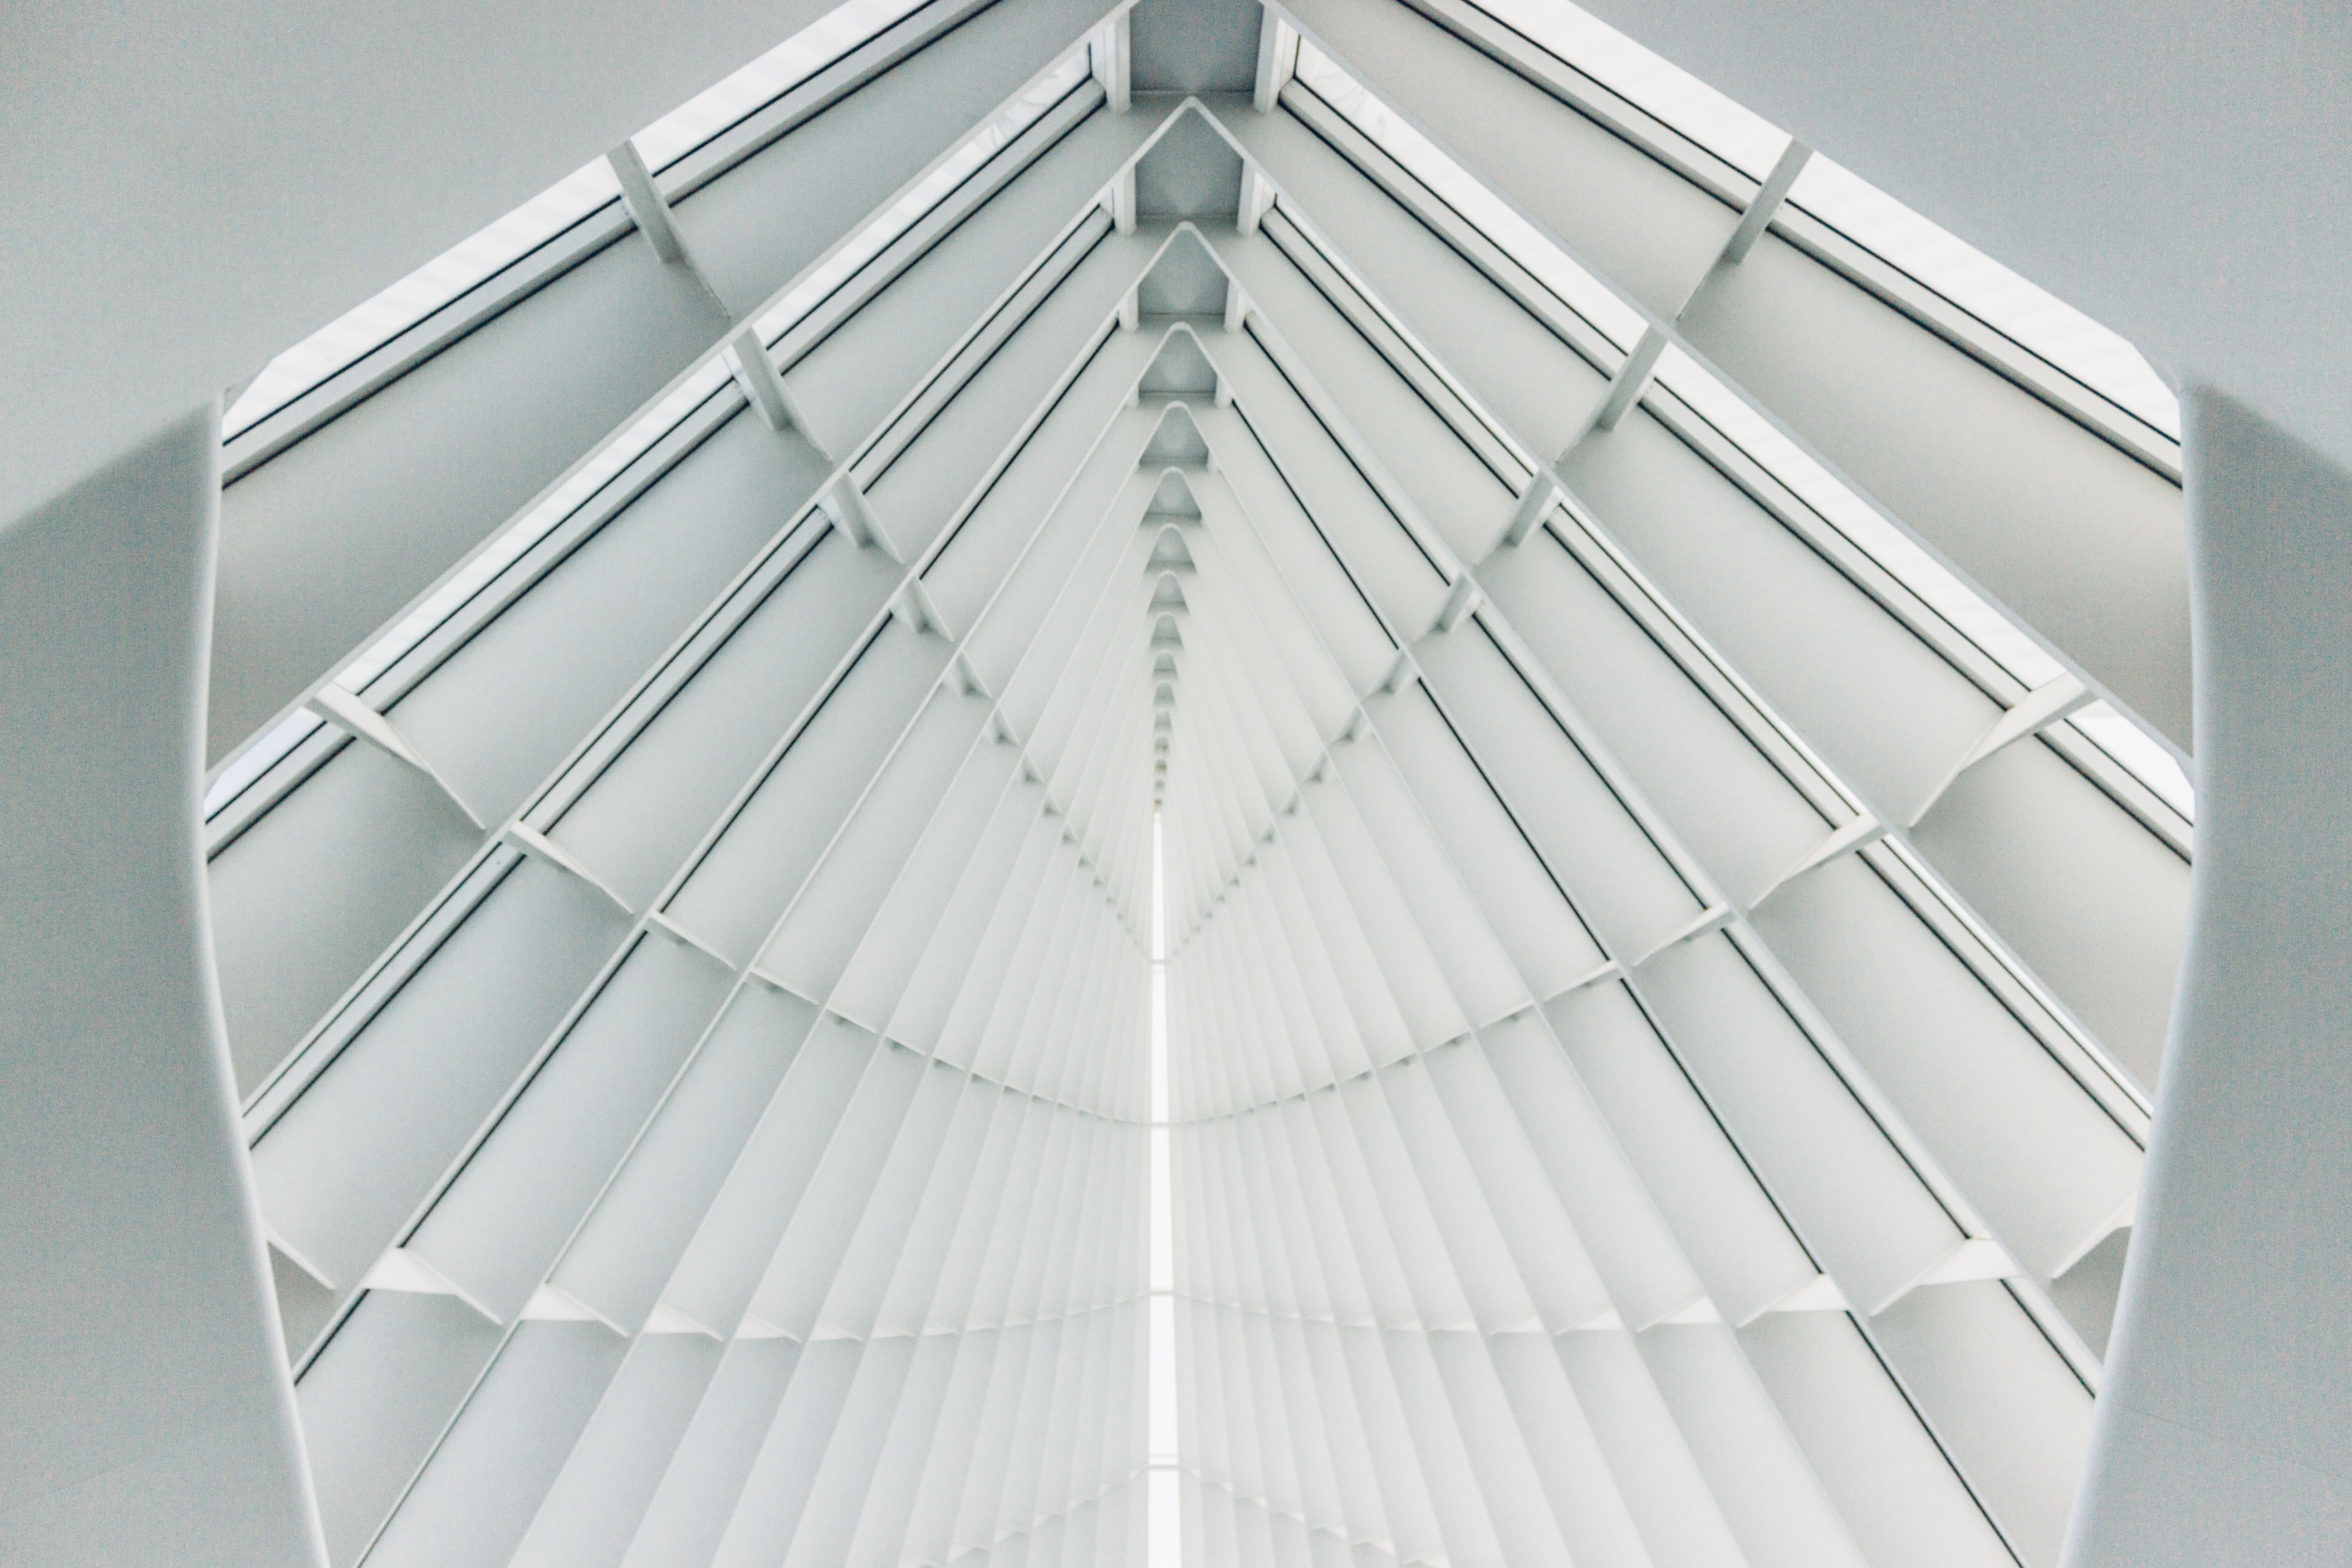
wing, architecture, window, glass, perspective, building, steel, ceiling, pattern, line, geometric, metal, lighting, modern, material, futuristic, interior design, product, indoors, lines, design, windows, symmetry, expression, contemporary, daylighting